Philip Protheroe

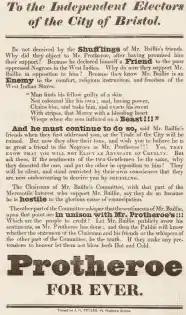
Picture of Protheroe family document

Philip Protheroe (died 1763) was an English ship captain and slave trader.